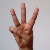
The image shows a hand gesture representing the letter 'W' in Indian Sign Language.